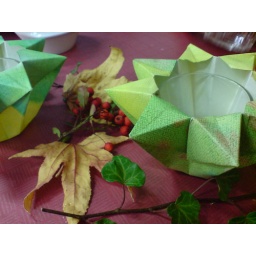
We ate in the school kitchen and this was the table decoration